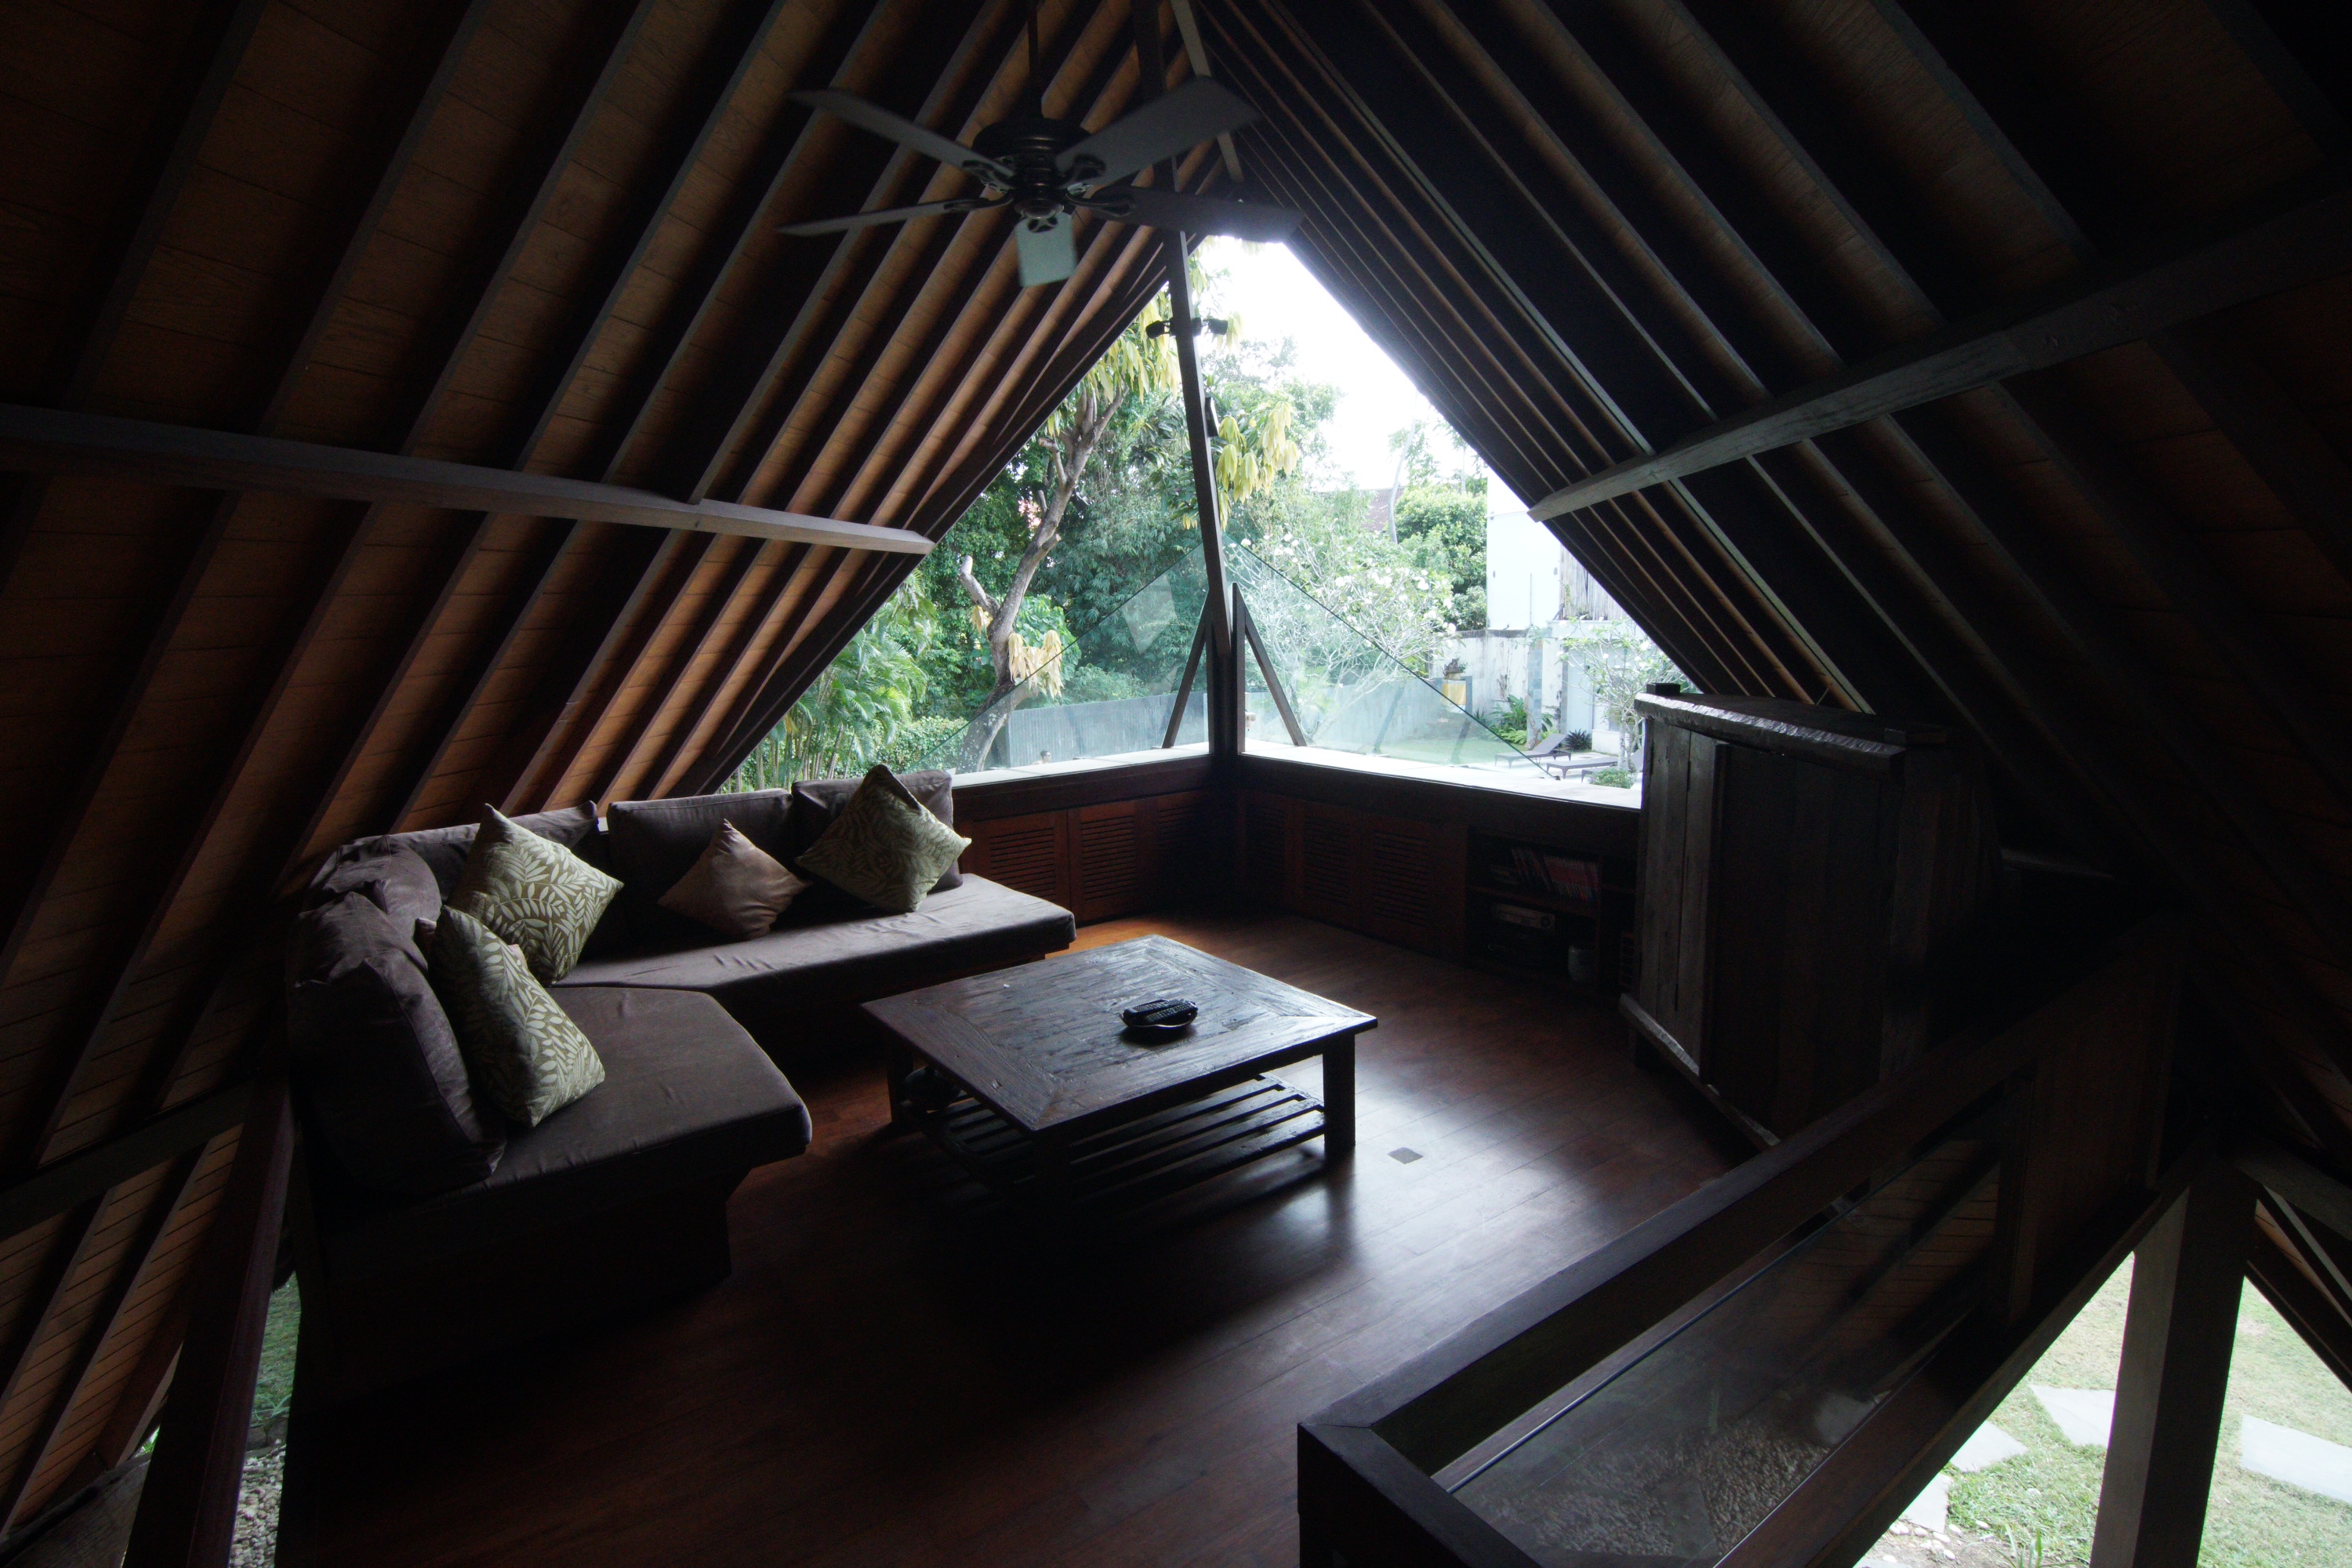
interior, architecture, bali, exotic, wood, indonesia, nature, room, living room, vacation, house, home, interior design, window, daylighting, sunlight, estate